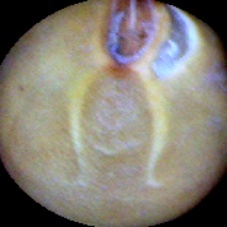
Label: Skin-damaged